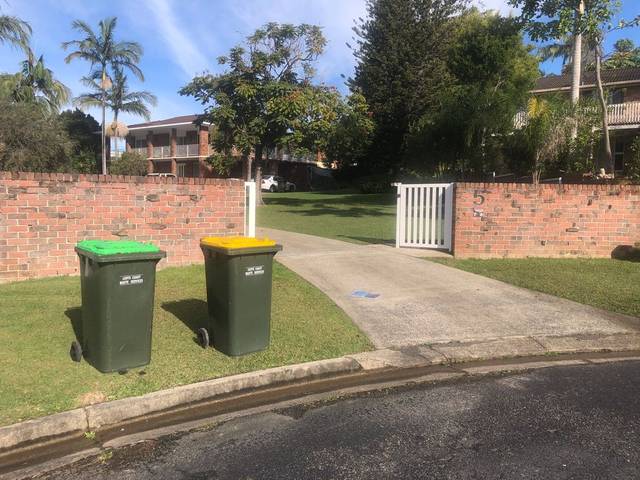
Region: Australia
Coordinates: -30.298, 153.131